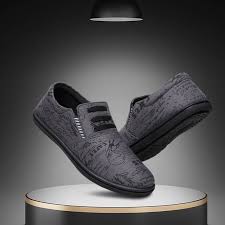
Label: Sneaker